Edwardian era

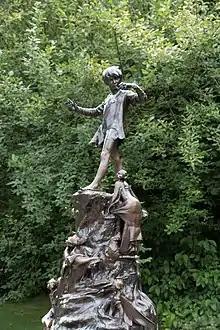
Peter Pan statue, Kensington Gardens

The upper classes embraced leisure sports, which resulted in rapid developments in fashion, as more mobile and flexible clothing styles were needed. During the Edwardian era, women wore a very tight corset, or bodice, and dressed in long skirts. The Edwardian era was the last time women wore corsets in everyday life. According to Arthur Marwick, the most striking change of all the developments that occurred during the Great War was the modification in women's dress, "for, however far politicians were to put the clocks back in other steeples in the years after the war, no one ever put the lost inches back on the hems of women's skirts".